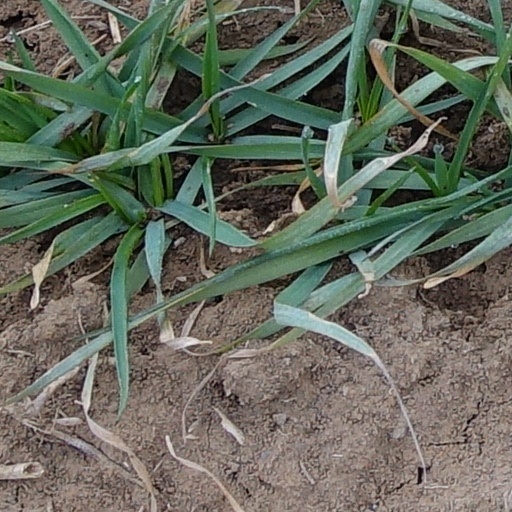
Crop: wheat